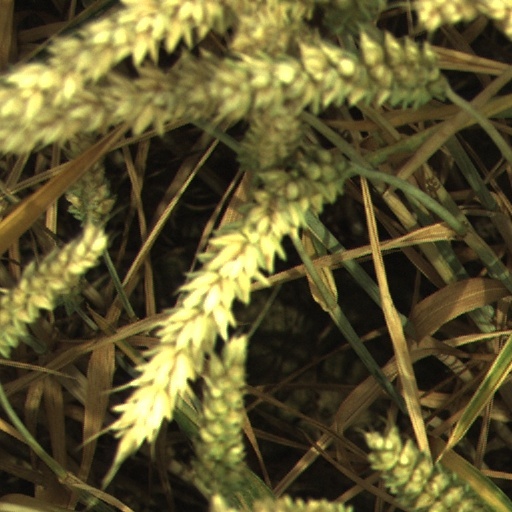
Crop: wheat